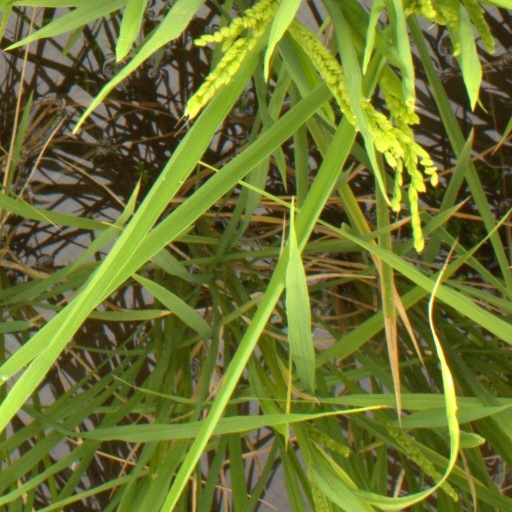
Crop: rice